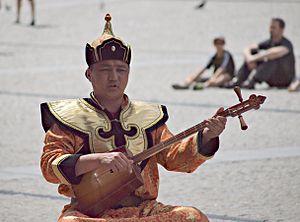
Les Touvains, Touvines ou Touvines-Todjines sont un peuple turc de Sibérie, essentiellement installé dans la République de Touva. Ils constituent la population non-russe la plus importante numériquement de la région Altaï-Saïan, en Sibérie méridionale. Dans le Touva, ils représentent la majorité de la population avec plus de 200 000 personnes. Les Touvains ont aussi été dénommés historiquement Uriankhai, terme d'origine mongole.